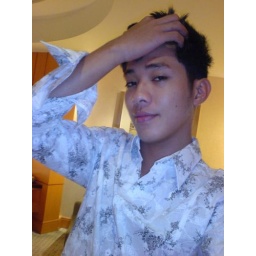
boy in white